History of Sicily

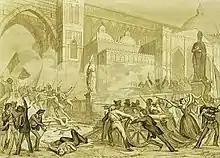
The revolution against the Bourbon in Palermo (12 January 1848).

Throughout Frederick's reign, there had been substantial antagonism between the Kingdom and the Papacy, which was part of the wider Guelph Ghibelline conflict. This antagonism was transferred to the Hohenstaufen house, and ultimately against Manfred.